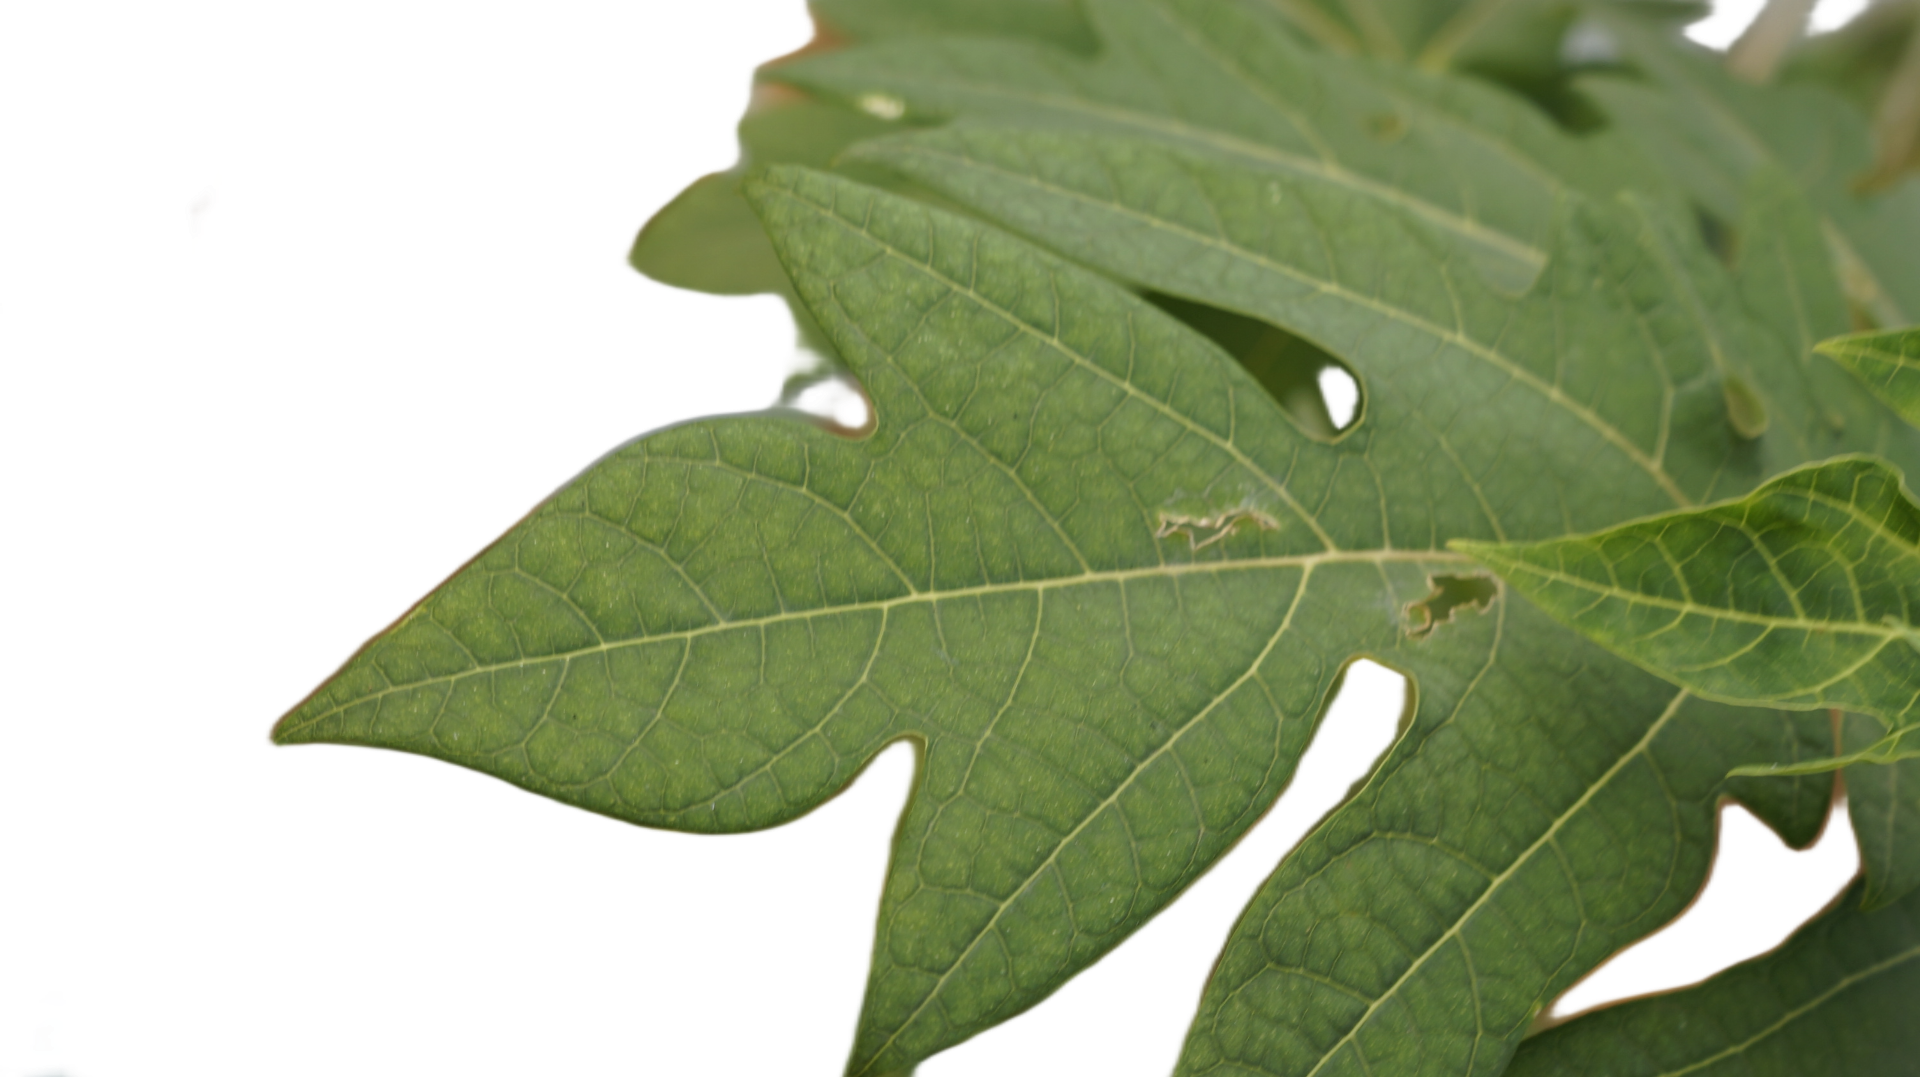
Crop: Papaya
Label: Carica_Insect_Hole